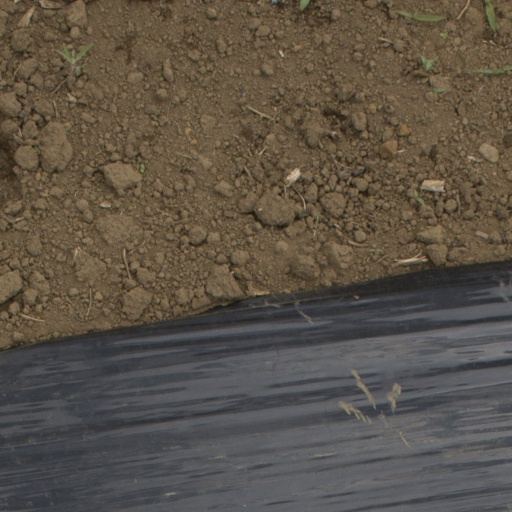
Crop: Jerusalem artichoke